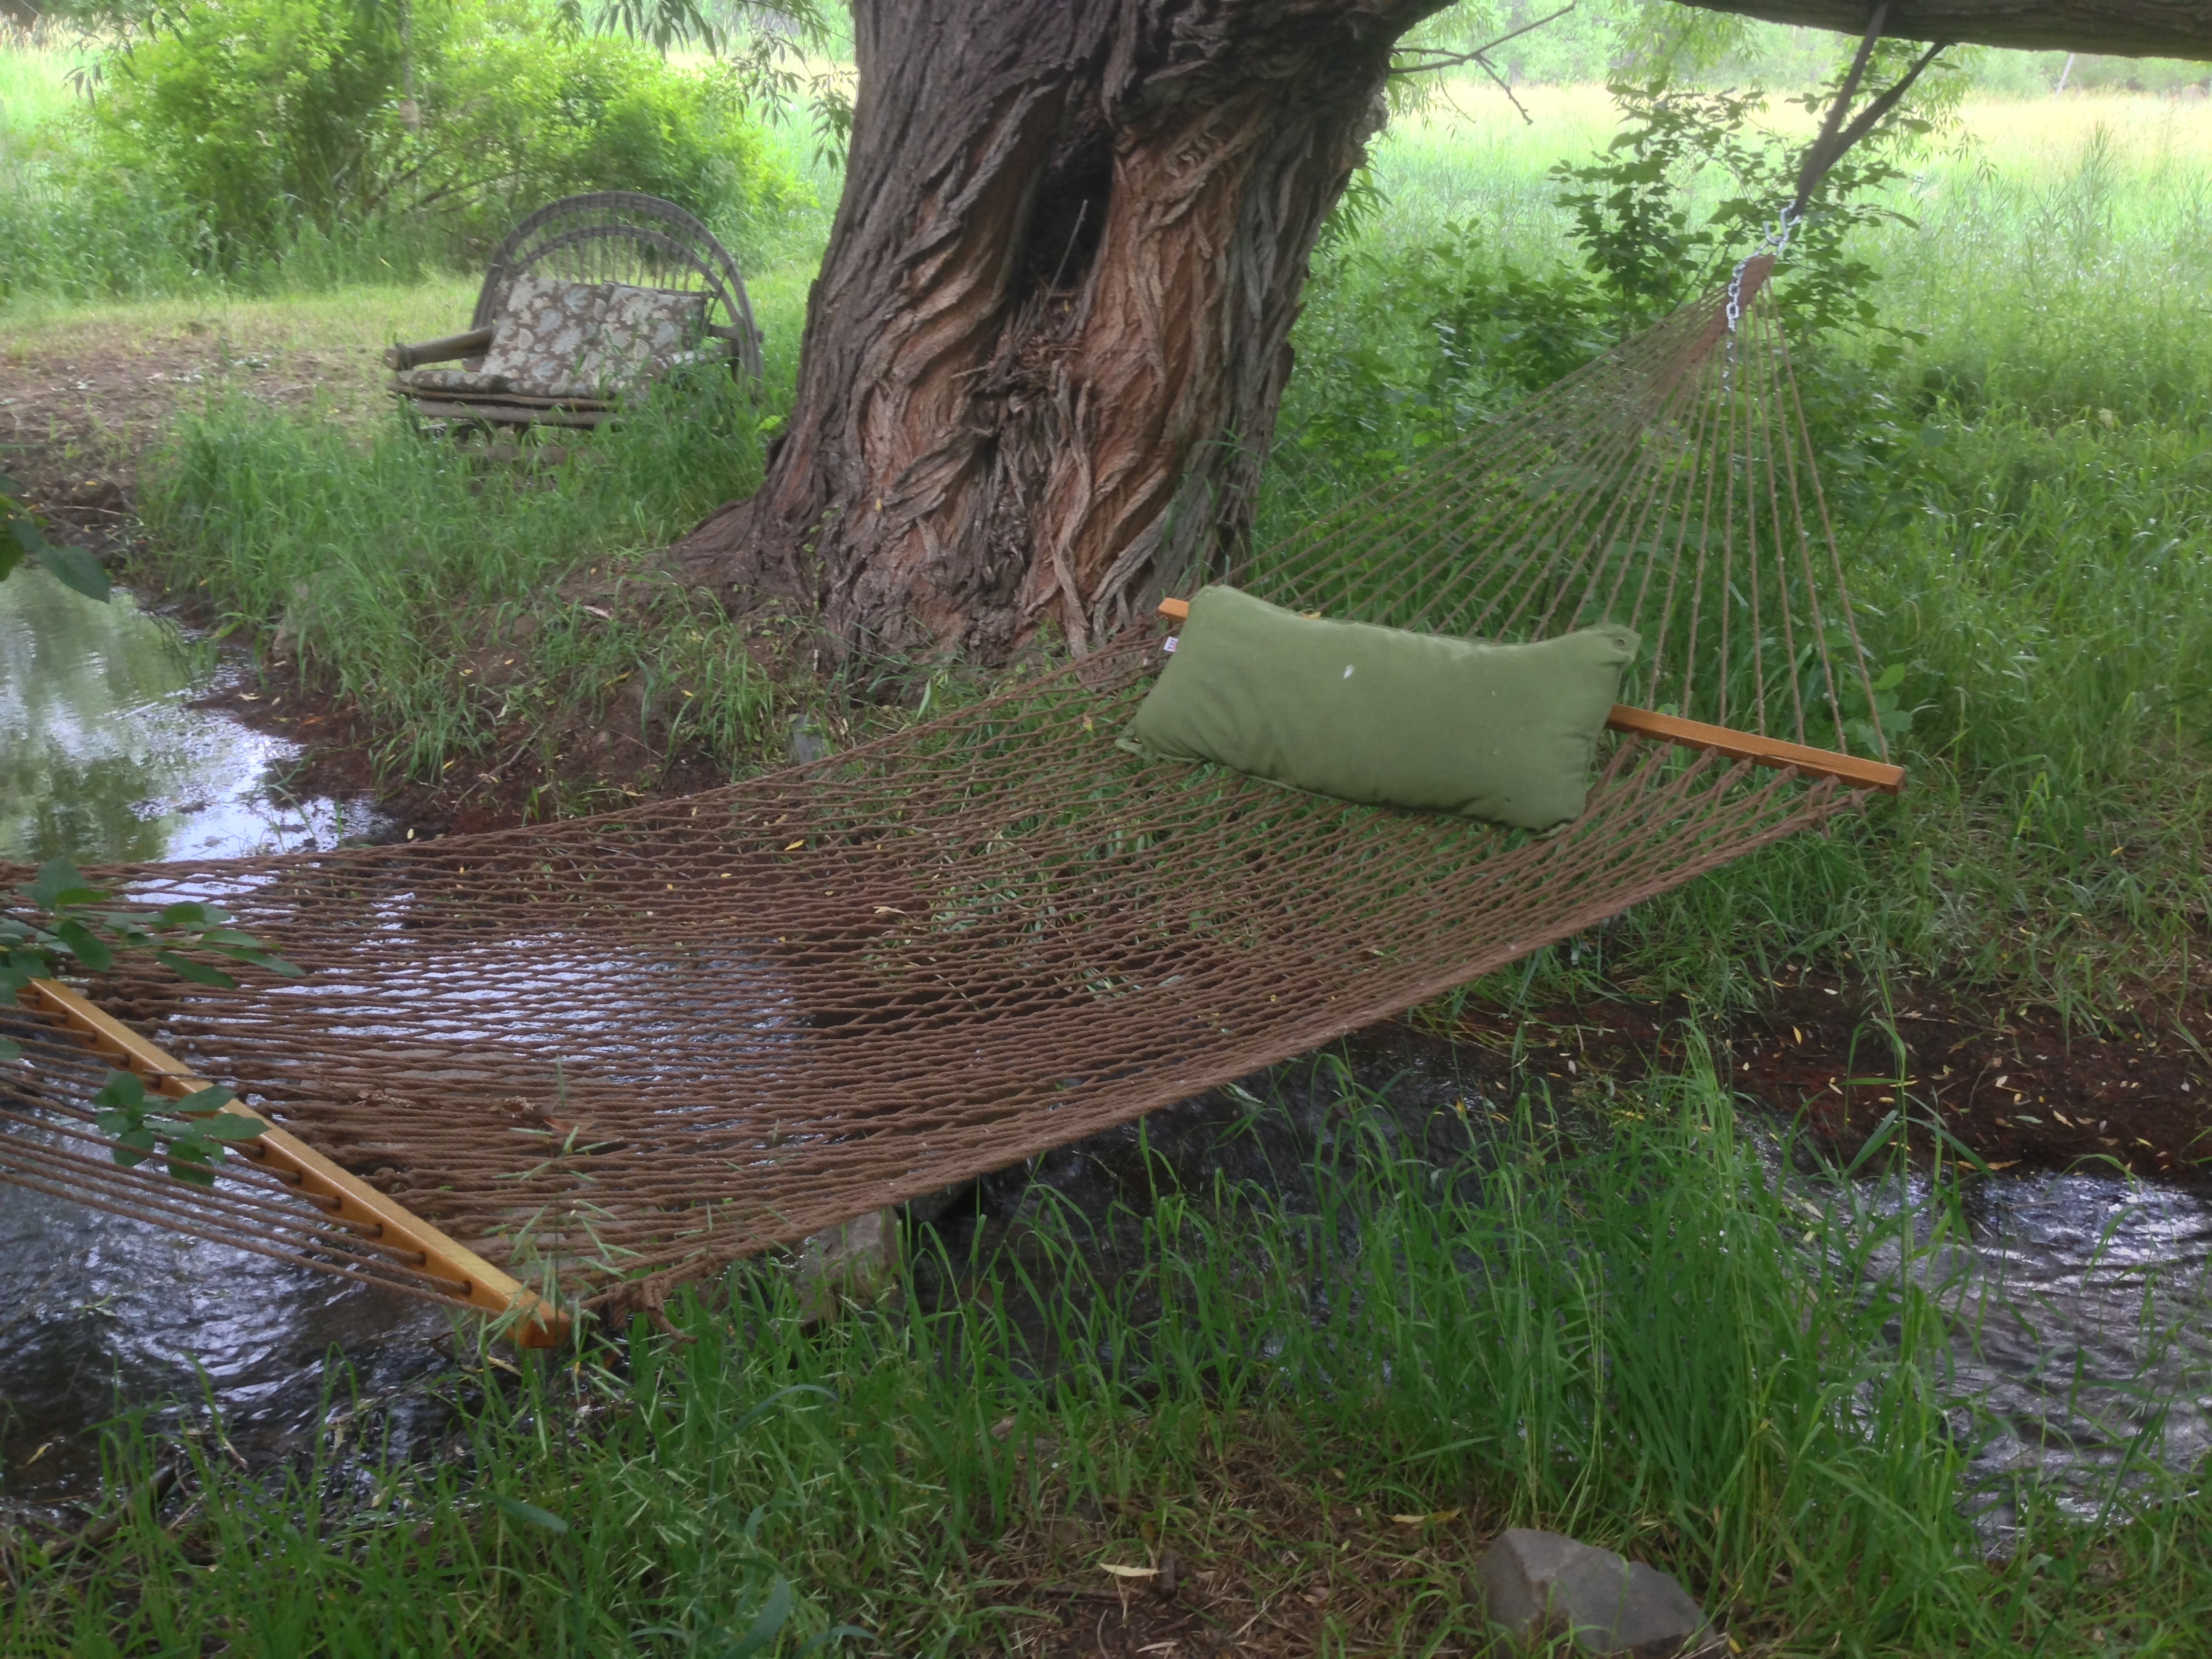
swamp, wood, canoe, pond, wetland, ecosystem, fish pond